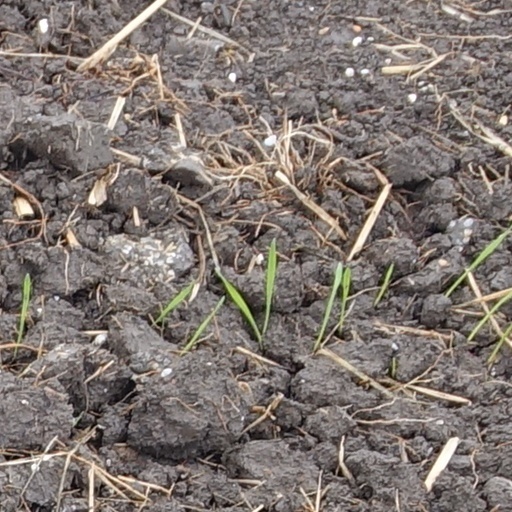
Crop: wheat